Toini Gustafsson

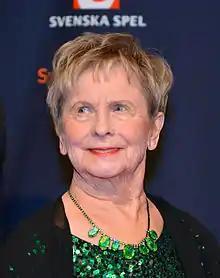
Toini Gustafsson Rönnlund in 2014

Toini Gustafsson Rönnlund (born Toini Karvonen; 17 January 1938) is a Swedish former cross-country skier. She competed in the 1964 and 1968 Winter Olympics and won four medals. Gustafsson also won the 10 km race at the Holmenkollen ski festival in each of 1960, 1967, and 1968. At the FIS Nordic World Ski Championships she collected three medals with a silver in 1962 (3 × 5 km relay) and two bronzes in 1966 (10 km and 3 × 5 km relay).